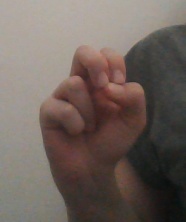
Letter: gaaf